Maritime history of Europe

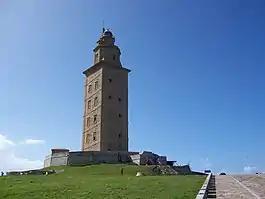
Tower of Hercules

The Pharos of Meloria is often considered the first lighthouse in Europe since Roman times. Meloria, a rocky islet off the Tuscan coast in the Tyrrhenian Sea, was the location of two medieval naval battles. The Tower of Hercules (Torre de Hércules), in northwestern Spain, is almost 1,900 years old. The ancient Roman lighthouse stands near A Coruña, Galicia, and is 57 metres (185 ft) in height. It is the oldest working Roman lighthouse in the world.